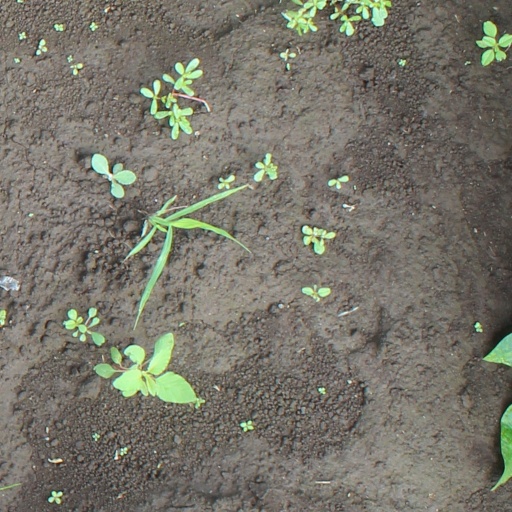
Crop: soybean